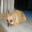
Label: dog